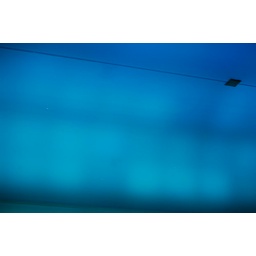
Superb light changing floor leading to the Cirque du Soleil theater at the Mirage in Las Vegas.